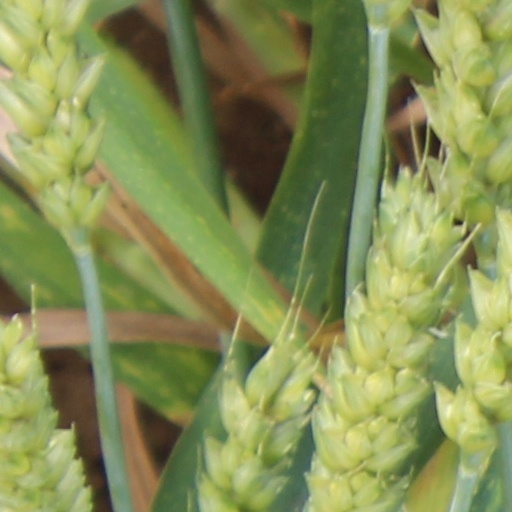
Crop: wheat